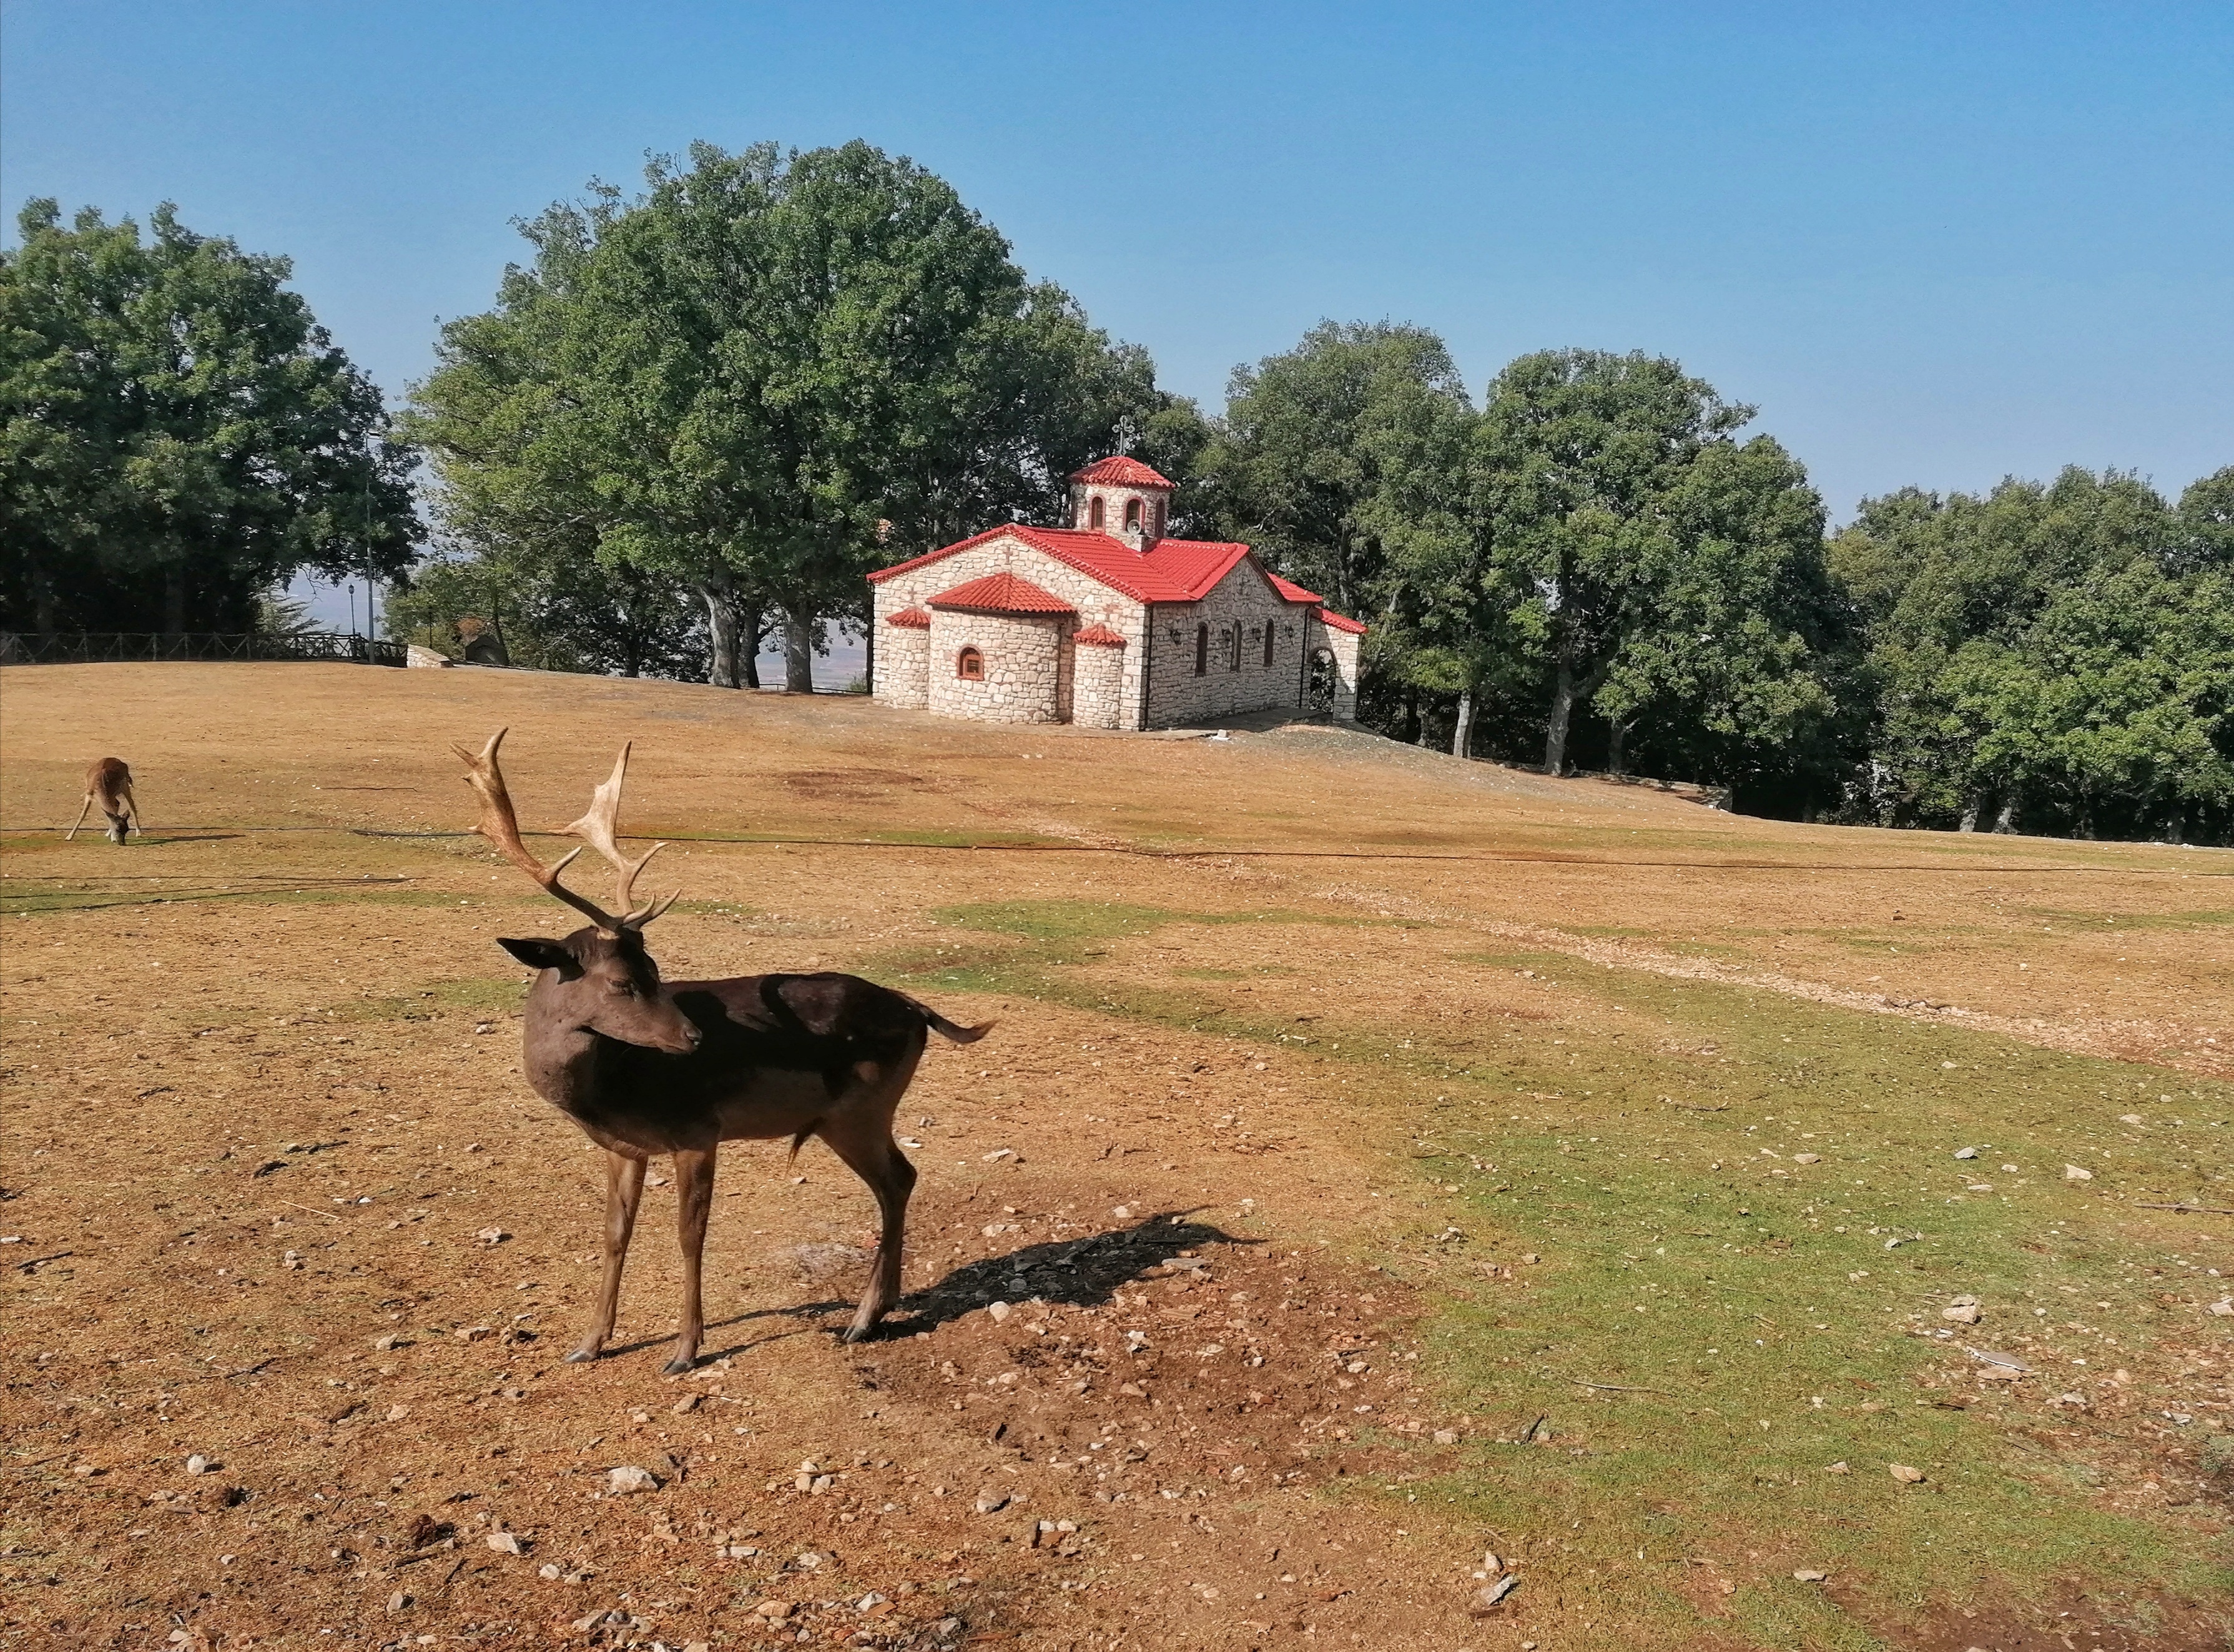
deer, nature, park, nature park, wild, wild life, animal, animals, wild animal, wild animals, church, horns, mammal, fauna, reindeer, wilderness, meadow, mead, field, pasture, species, zoology, animal world, glade, grazing, close up, wildlife, grass, tree, landscape, national park, grassland, fawn, state park, horn, house, plant, home, antler